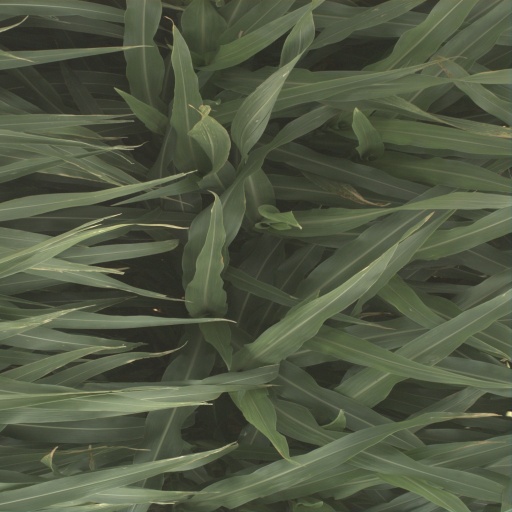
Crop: sorghum